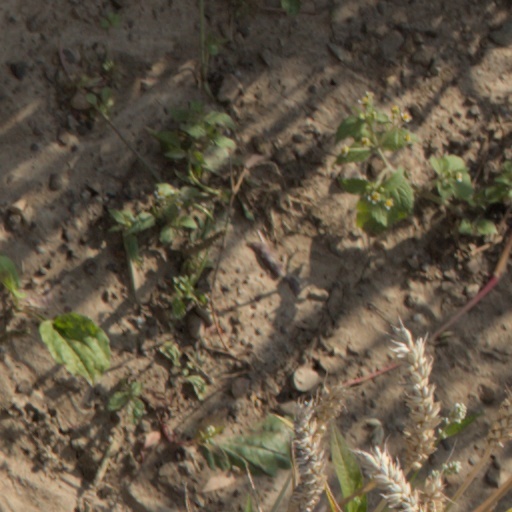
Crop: wheat